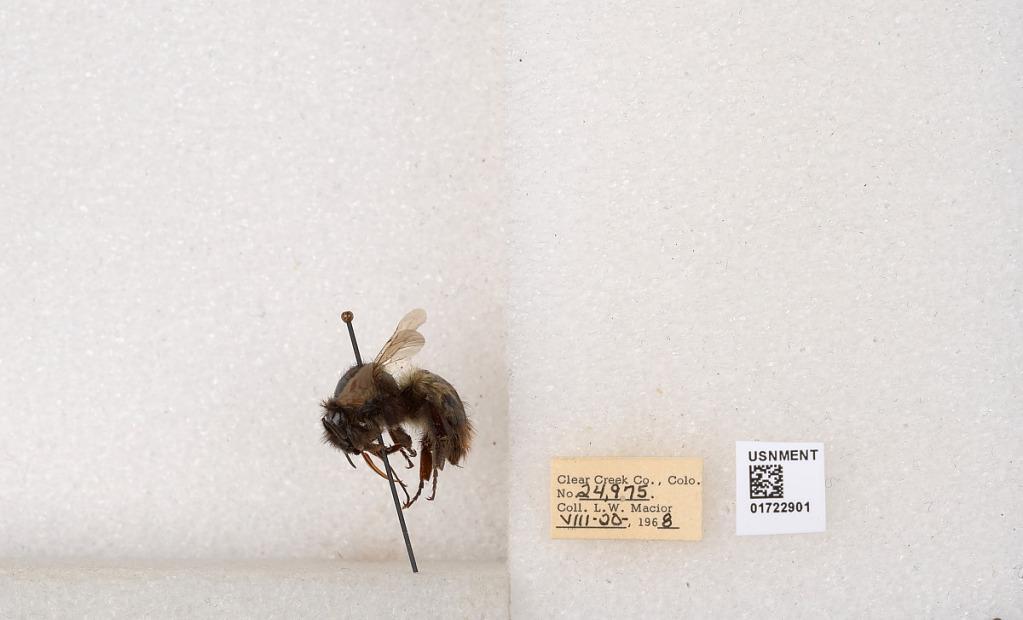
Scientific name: Bombus kirbyellus
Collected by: L. Macior
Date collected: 1968-8-20
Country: United States
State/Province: Colorado
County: Clear Creek
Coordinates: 39.6891, -105.644